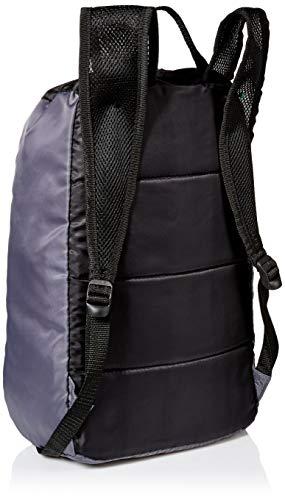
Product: PUMA Evercat The All Star Carrysack
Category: Clothing, Shoes & Jewelry | Luggage & Travel Gear | Backpacks | Kids' Backpacks
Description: External zip pocket.
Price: $17.23
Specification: Shipping Weight: 5.6 ounces (View shipping rates and policies)|ASIN: B07N3GHLPL|Item model number: PE1087-008|    #1122    in Travel Duffel Bags